Henrietta Swan Leavitt

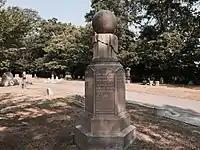
The Leavitt family monument in Cambridge Cemetery

Leavitt's scientific work at Harvard was frequently interrupted by illness and family obligations. Her early death at the age of 53, from stomach cancer, was seen as a tragedy by her colleagues for reasons that went beyond her scientific achievements. Her colleague Solon I. Bailey wrote in his obituary for Leavitt that "she had the happy, joyful, faculty of appreciating all that was worthy and lovable in others, and was possessed of a nature so full of sunshine that, to her, all of life became beautiful and full of meaning."